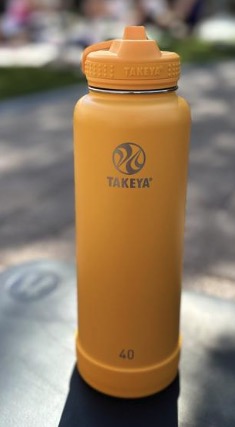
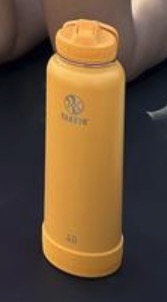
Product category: misc
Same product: yes